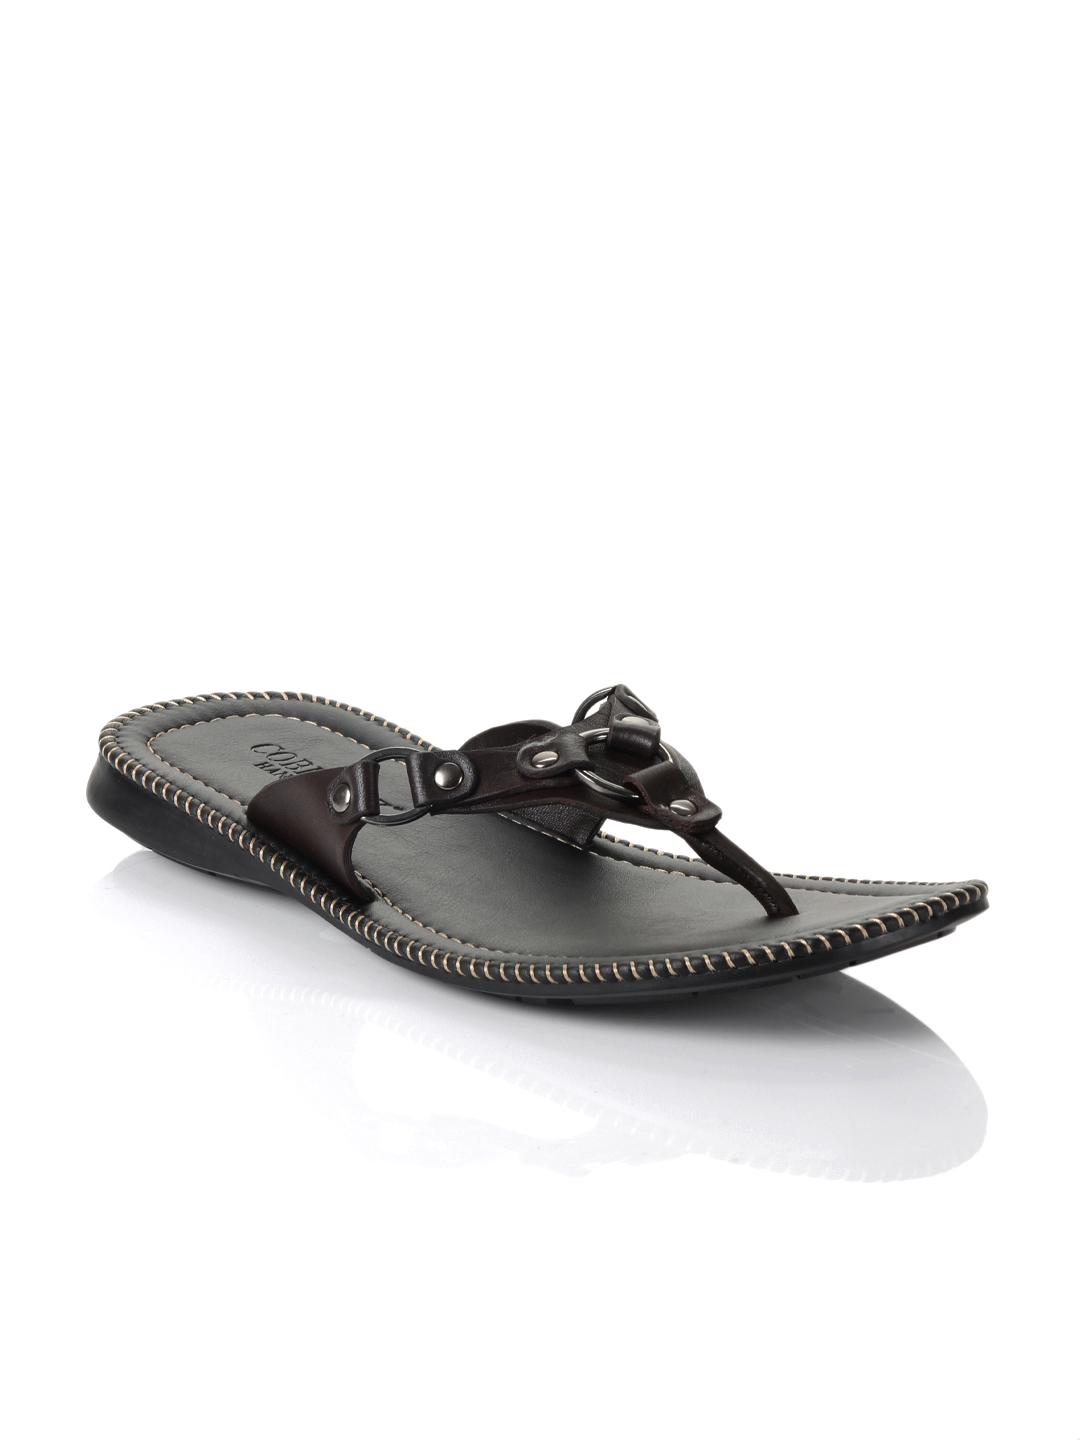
Cobblerz Women Brown Sandals
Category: Footwear / Sandal / Sandals
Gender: Women
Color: Brown
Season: Summer 2016
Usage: Smart Casual